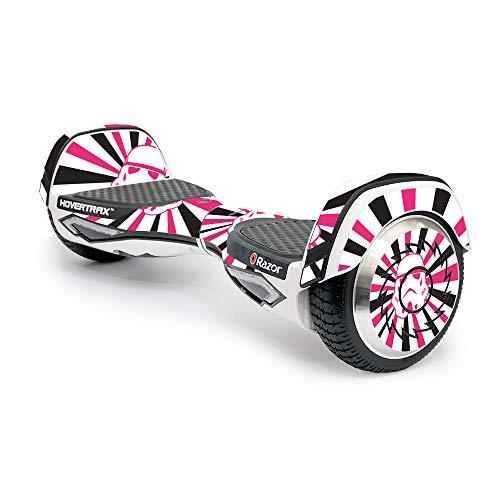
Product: MightySkins Skin Compatible with Razor Hovertrax 2.0 Hover Board Self-Balancing Smart Scooter wrap Cover Sticker Skins Pink Star Rays
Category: Sports & Outdoors | Outdoor Recreation | Skates, Skateboards & Scooters | Scooters & Equipment | Accessories
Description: Great Condition.
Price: $16.99
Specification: ProductDimensions:9x0.1x6inches|ItemWeight:0.16ounces|ShippingWeight:1pounds(Viewshippingratesandpolicies)|ASIN:B01N002ZLD|Itemmodelnumber:Hovertrax2.0HoverBoard